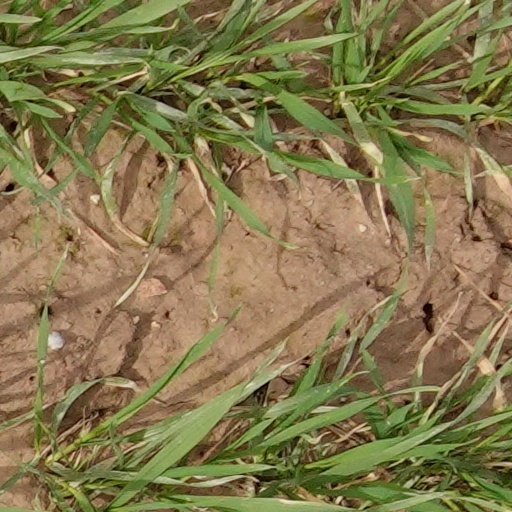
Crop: wheat